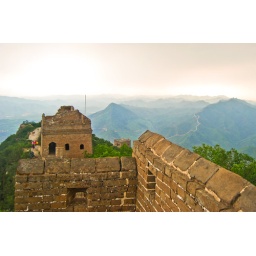
The guards in the towers would have had a good vantage, and some nice narrow windows to shoot through.